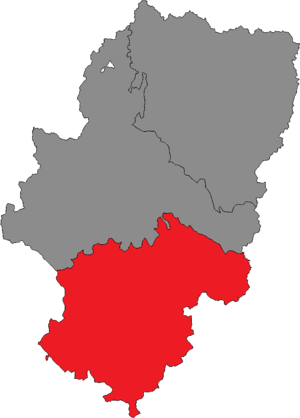
La circonscription électorale de Teruel est l'une des trois circonscriptions électorales d'Aragon pour les élections aux Cortes d'Aragon.